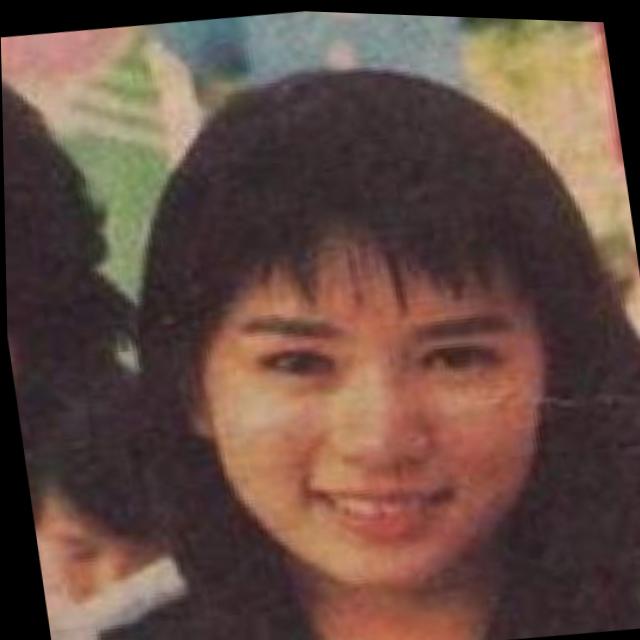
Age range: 21-44